Boats that Built Britain

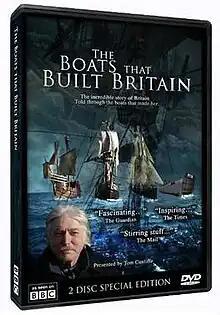
DVD cover

The Boats that Built Britain is a British documentary television series directed by Lawrence Walford and produced by Form Films for the BBC. Presented by sailor and writer Tom Cunliffe, it covers various significant ships in the maritime history of Britain. The show was broadcast in 6 episodes, first broadcast on BBC Four from 4 May 2010, before starting on BBC Two from 15 May 2010. The show was produced in conjunction with an exhibition at the National Maritime Museum.